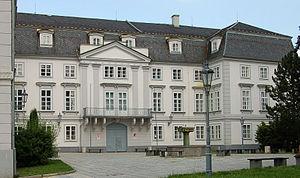
Alfred Candidus Ferdinand, prince zu Windisch-Graetz, ou Alfred Iᵉʳ de Windisch-Graetz, est un maréchal autrichien né à Bruxelles le 11 mai 1787 et mort à Vienne le 21 mars 1862. Il fut l’un des principaux acteurs de la réaction à la révolution autrichienne de 1848.
La famille de Windisch-Graetz ou Windischgraetz, ou encore Windischgrätz est une famille de la haute noblesse autrichienne, originaire de Styrie et de Bohême.
Tachov est une ville de la région de Plzeň, en Tchéquie, et le chef-lieu du district de Tachov. Sa population s'élevait à 12 706 habitants en 2018.